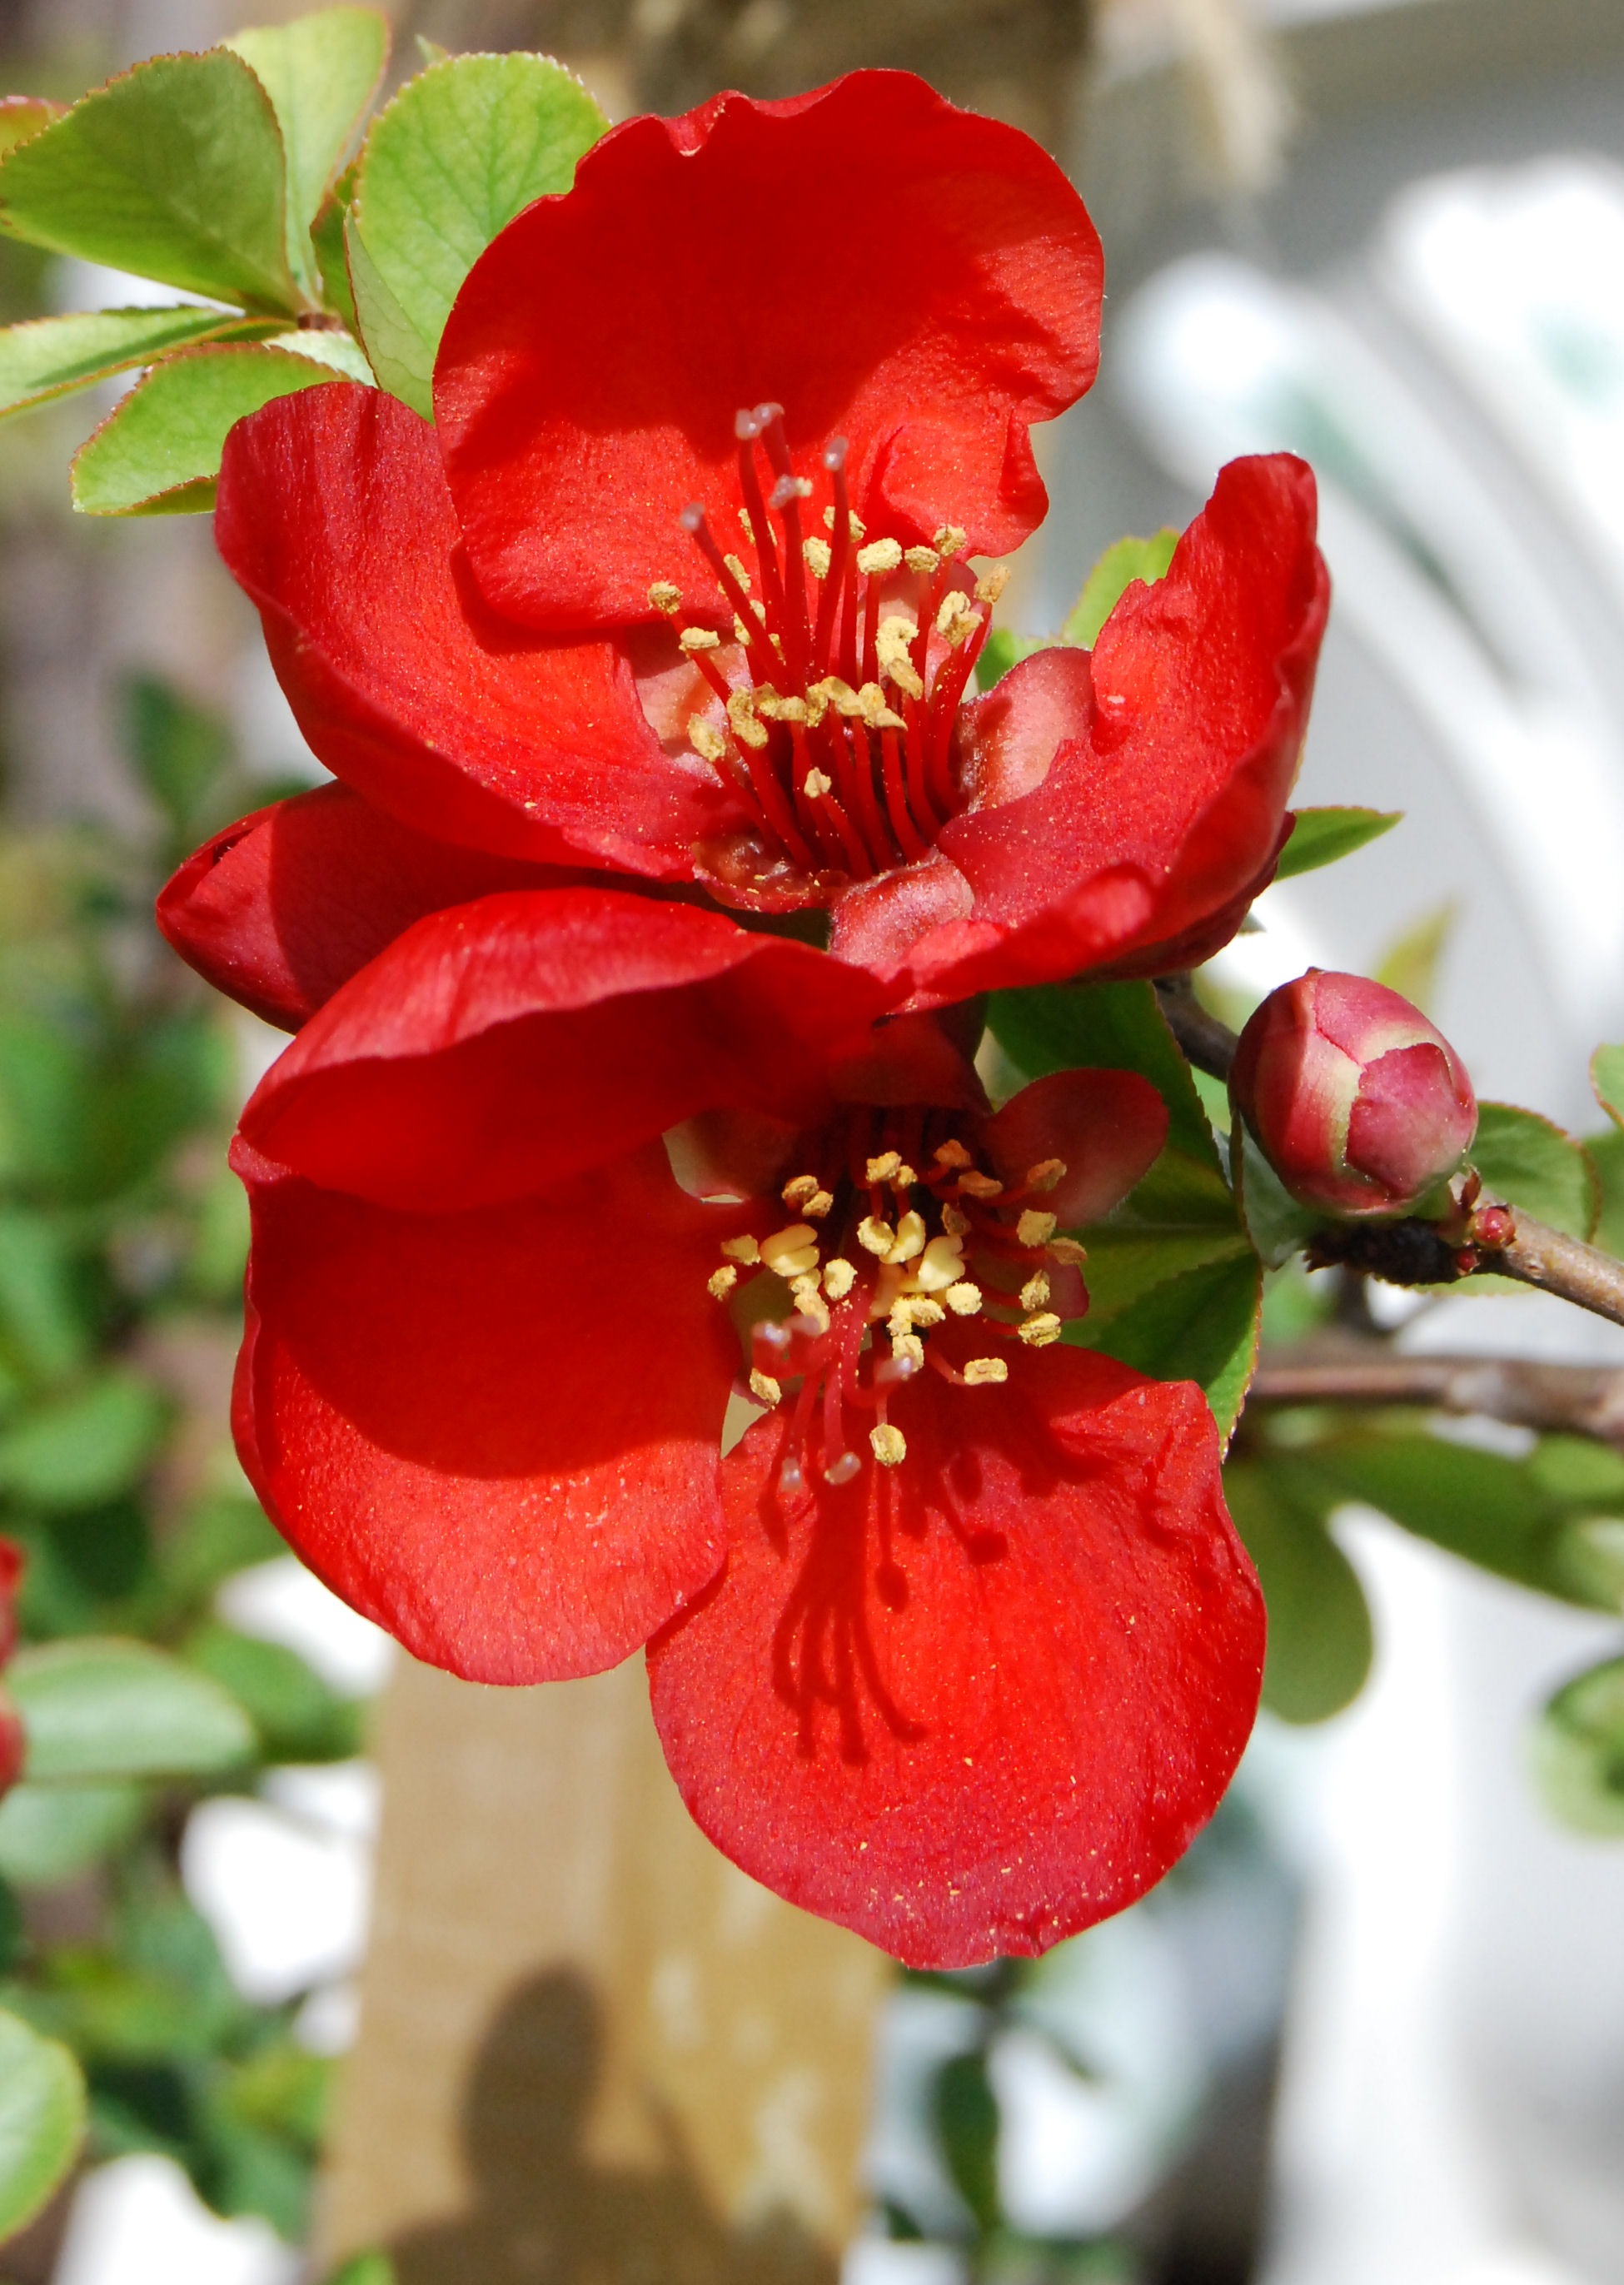
blossom, plant, stem, leaf, flower, petal, bloom, floral, environment, rose, spring, red, herb, produce, natural, botany, agriculture, flora, botanical, wildflower, outdoors, vegetation, shrub, horticulture, japonica, organic, macro photography, theaceae, flowering plant, garden roses, japanese quince, land plant, japanese camellia